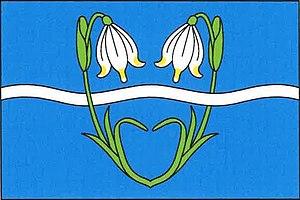
Třebichovice est une commune du district de Kladno, dans la région de Bohême-Centrale, en Tchéquie. Sa population s'élevait à 584 habitants en 2020.